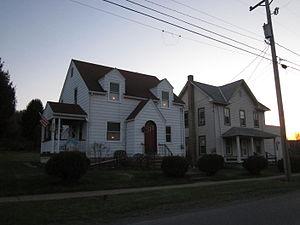
Brisbin est un borough situé au sud-est du comté de Clearfield, en Pennsylvanie, aux États-Unis. En 2010, il comptait une population de 411 habitants. Il est incorporé le 8 janvier 1883.